Tilo Bonow

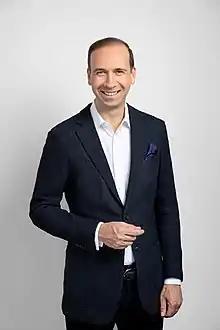

Tilo Bonow (born January 7, 1980, in Potsdam) is a German tech investor and entrepreneur. He is the founder and CEO of the communications agency Piabo and a speaker at Startup and tech conferences. He is considered a digital pioneer in the Business and Startup world.